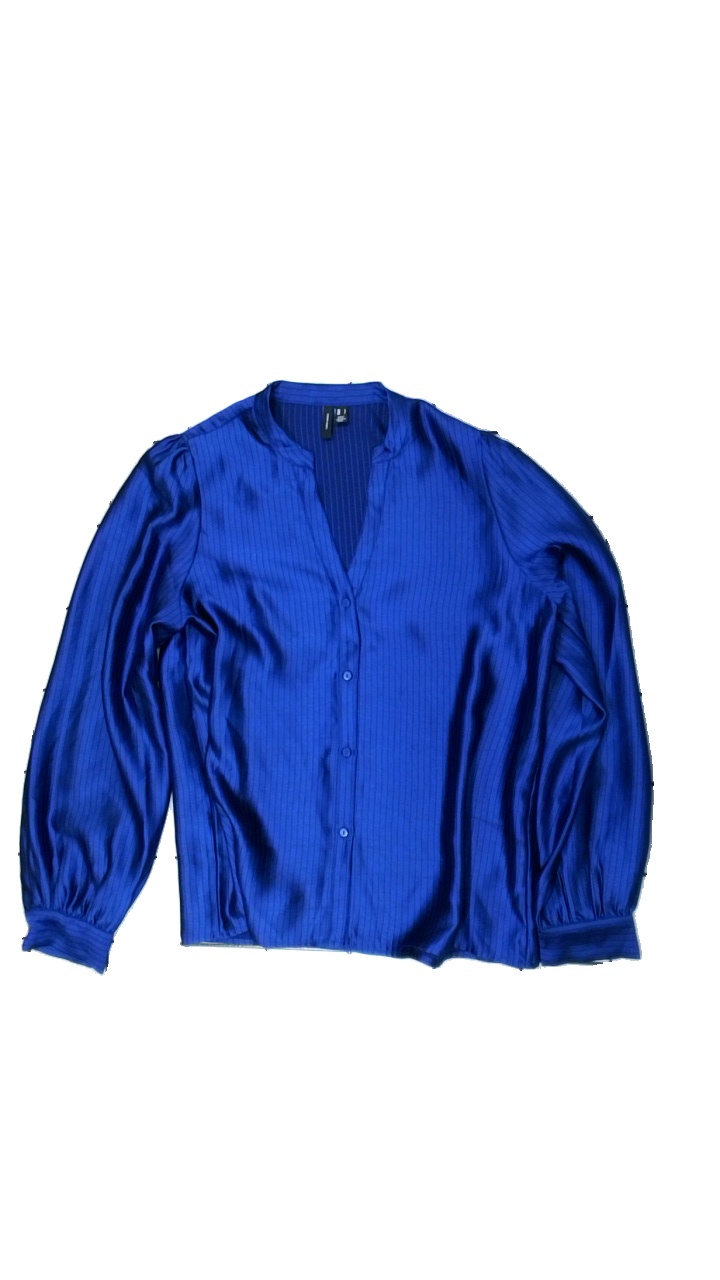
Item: Blouse (Ladies)
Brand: Vero Moda
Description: pulled threads
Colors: Blue
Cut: Regular
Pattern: Striped
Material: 100% Polyester
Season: All
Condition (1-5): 2
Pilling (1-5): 5
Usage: Recycle
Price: <50